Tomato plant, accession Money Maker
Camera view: horizontal (90 deg, fisheye); turntable rotation: 300 degrees
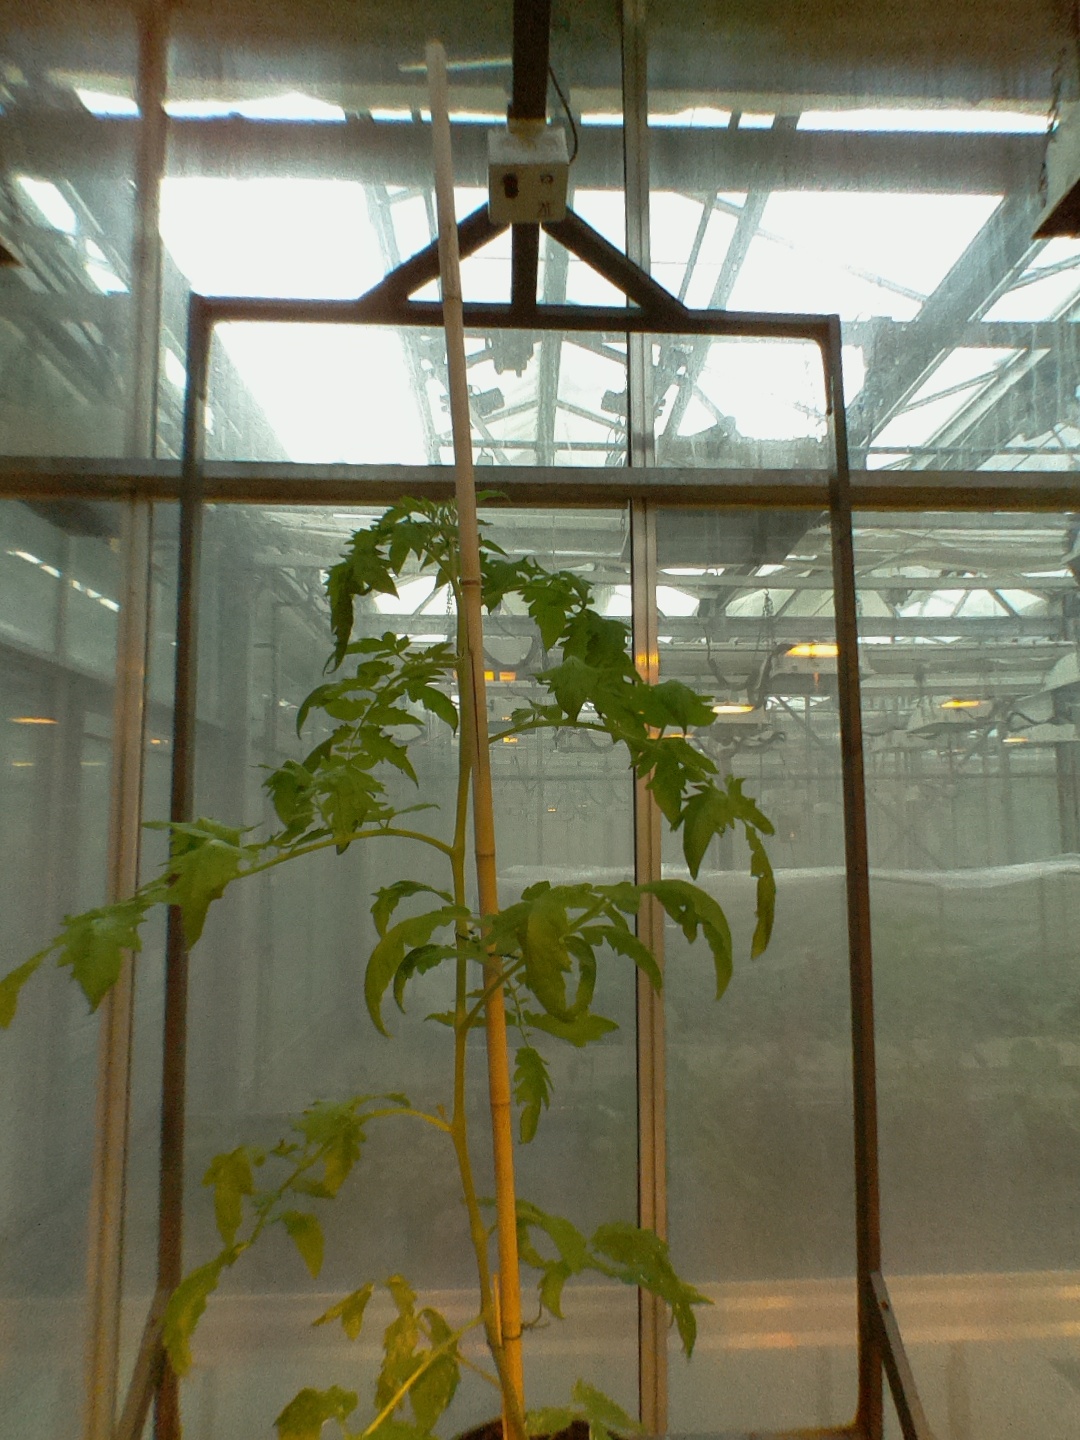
BBCH growth stage 54: 4 inflorescences visible